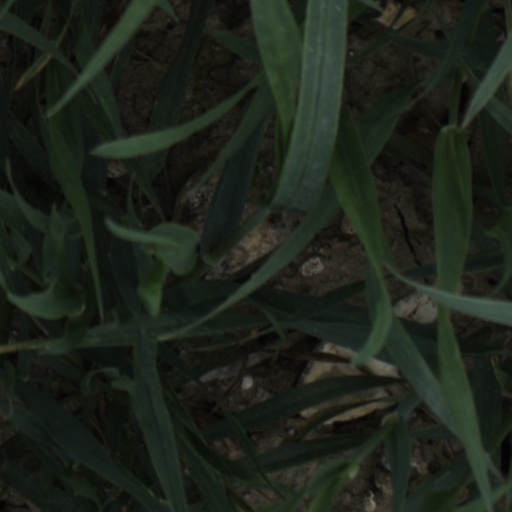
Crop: wheat